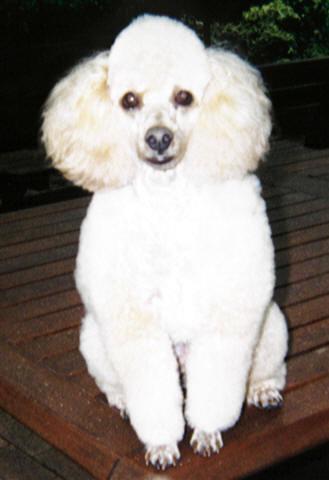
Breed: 2925-n000114-toy_poodle